Antonio Pérez (racing driver)

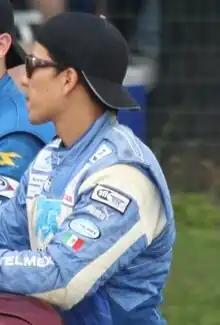
Pérez in his 2010 start at Road America

Antonio Pérez Mendoza (born 20 March 1986) is a Mexican retired stock car racing driver. He last competed in the NASCAR Mexico Series, driving the No. 1 Toyota for Jimmy Morales. He is the 2008 NASCAR Corona Series champion.